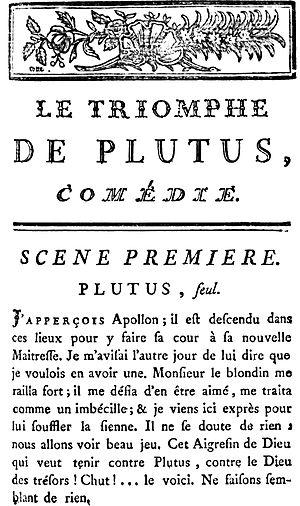
En imprimerie, un fleuron est une vignette typographique en forme de fleur ou de feuille stylisées, ornant le titre ou les blancs d'une composition. Cet ornement typographique sert aussi de cul-de-lampe pour marquer la fin d'un chapitre du livre.
Le Triomphe de Plutus est une comédie en un acte et en prose de Marivaux, représentée pour la première fois chez Comédiens Italiens le 22 avril 1728 au théâtre de l’Hôtel de Bourgogne.